Fordham, Bronx

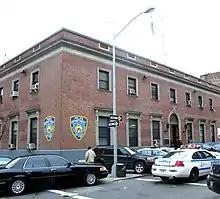
46th Police Precinct

Fordham is patrolled by two precincts of the NYPD. Fordham South is served by the 46th Precinct of the NYPD, located at 2120 Ryer Avenue. Fordham North is patrolled by the 52nd Precinct of the NYPD, located at 3016 Webster Avenue.